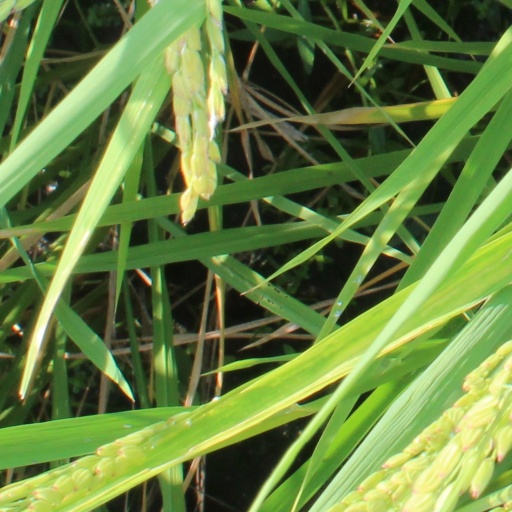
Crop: rice